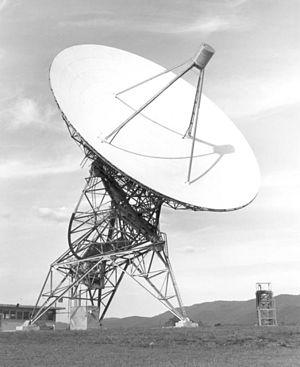
John Cunningham Lilly, né le 6 janvier 1915 à Saint Paul, dans le Minnesota et mort le 30 septembre 2001 à Los Angeles en Californie était un médecin, neuroscientifique, neuropsychologue, psychanalyste, psychothérapeute, cétologue, mammalogiste, inventeur et écrivain américain,